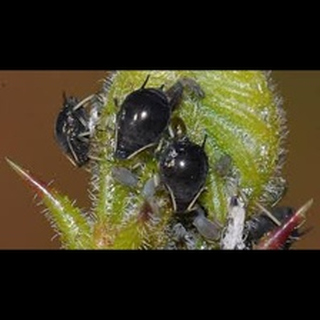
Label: wheat_mite